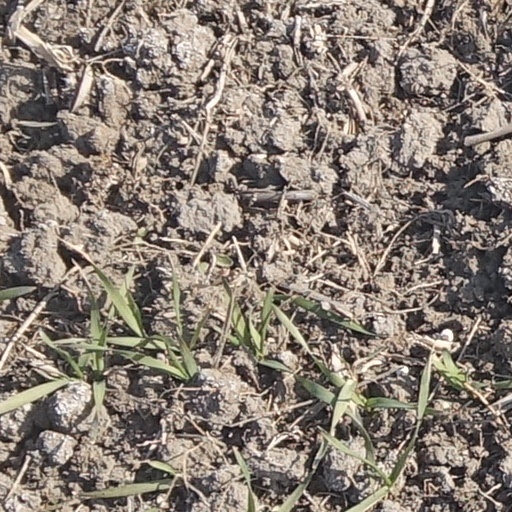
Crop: wheat